Andrew Marvell

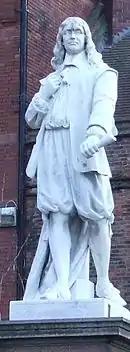
A statue of Andrew Marvell, located in the Marketplace, Kingston upon Hull, England

The monarchy was restored in England in 1660 with Charles II as king. Marvell avoided punishment for his own co-operation with Cromwell and republicanism more broadly. Furthermore, he helped to convince the King not to execute John Milton for his anti-monarchical writings and revolutionary activities. The closeness of the relationship between the two former colleagues is indicated by the fact that Marvell contributed an eloquent prefatory poem, entitled "On Mr. Milton's Paradise Lost", to the second edition of Milton's epic "Paradise Lost". According to a biographer: "Skilled in the arts of self-preservation, he was not a toady."